Aureliano Oyarzún

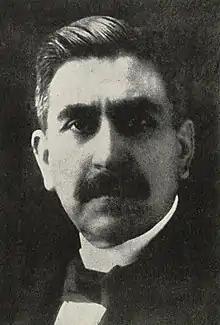
Aureliano Oyarzún Nevarro Portrait

Aureliano Oyarzún Navarro (b. 1858 – d. 1947) was a Chilean physician, who became an anthropologist through his study of native cultures in Chile, including the indigenous peoples of Tierra del Fuego. He is considered among the most prominent early 20th-century researchers, together with the Austrians Max Uhle and Martin Gusinde.